Type 22 missile boat

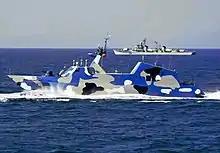
Type 22 Class in disruptive camouflage with cryptic coloration

The Type 22 missile boat's main purpose is to employ hit and run tactics by rapidly firing all of it's 8 YJ-83 missiles and quickly escaping.